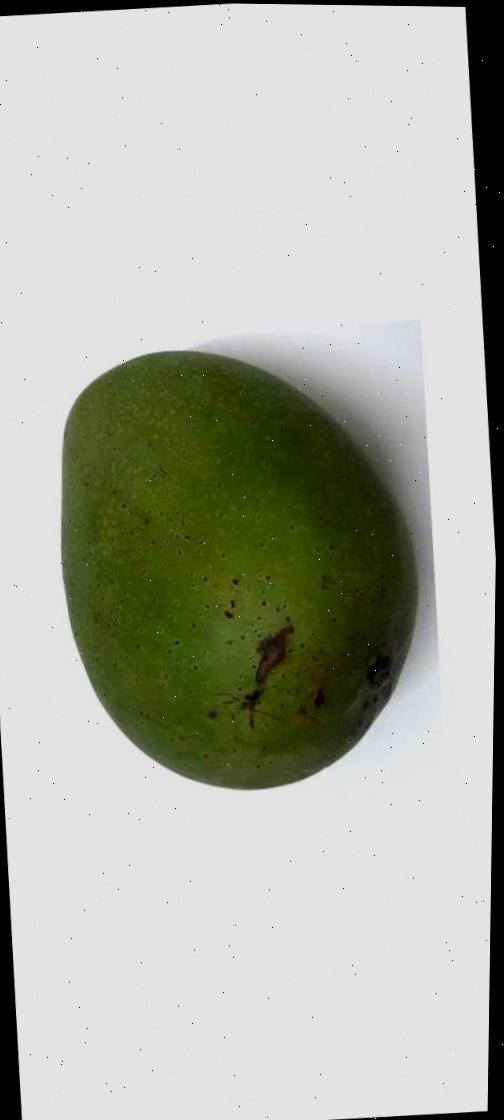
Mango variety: Ashshina Zhinuk